Hachisu Station

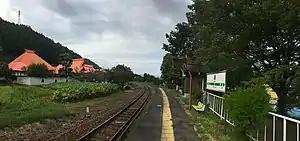
Hachisu Station platform, September 2019

is a railway station in the city of Iiyama, Nagano Prefecture, Japan operated by East Japan Railway Company (JR East).